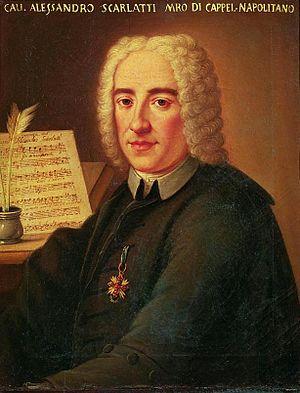
Francesco Cavalli produit à Paris l’opéra Xerse.
Domenico Scarlatti, né le 26 octobre 1685 à Naples et mort le 23 juillet 1757 à Madrid, est un compositeur baroque et claveciniste virtuose italien.